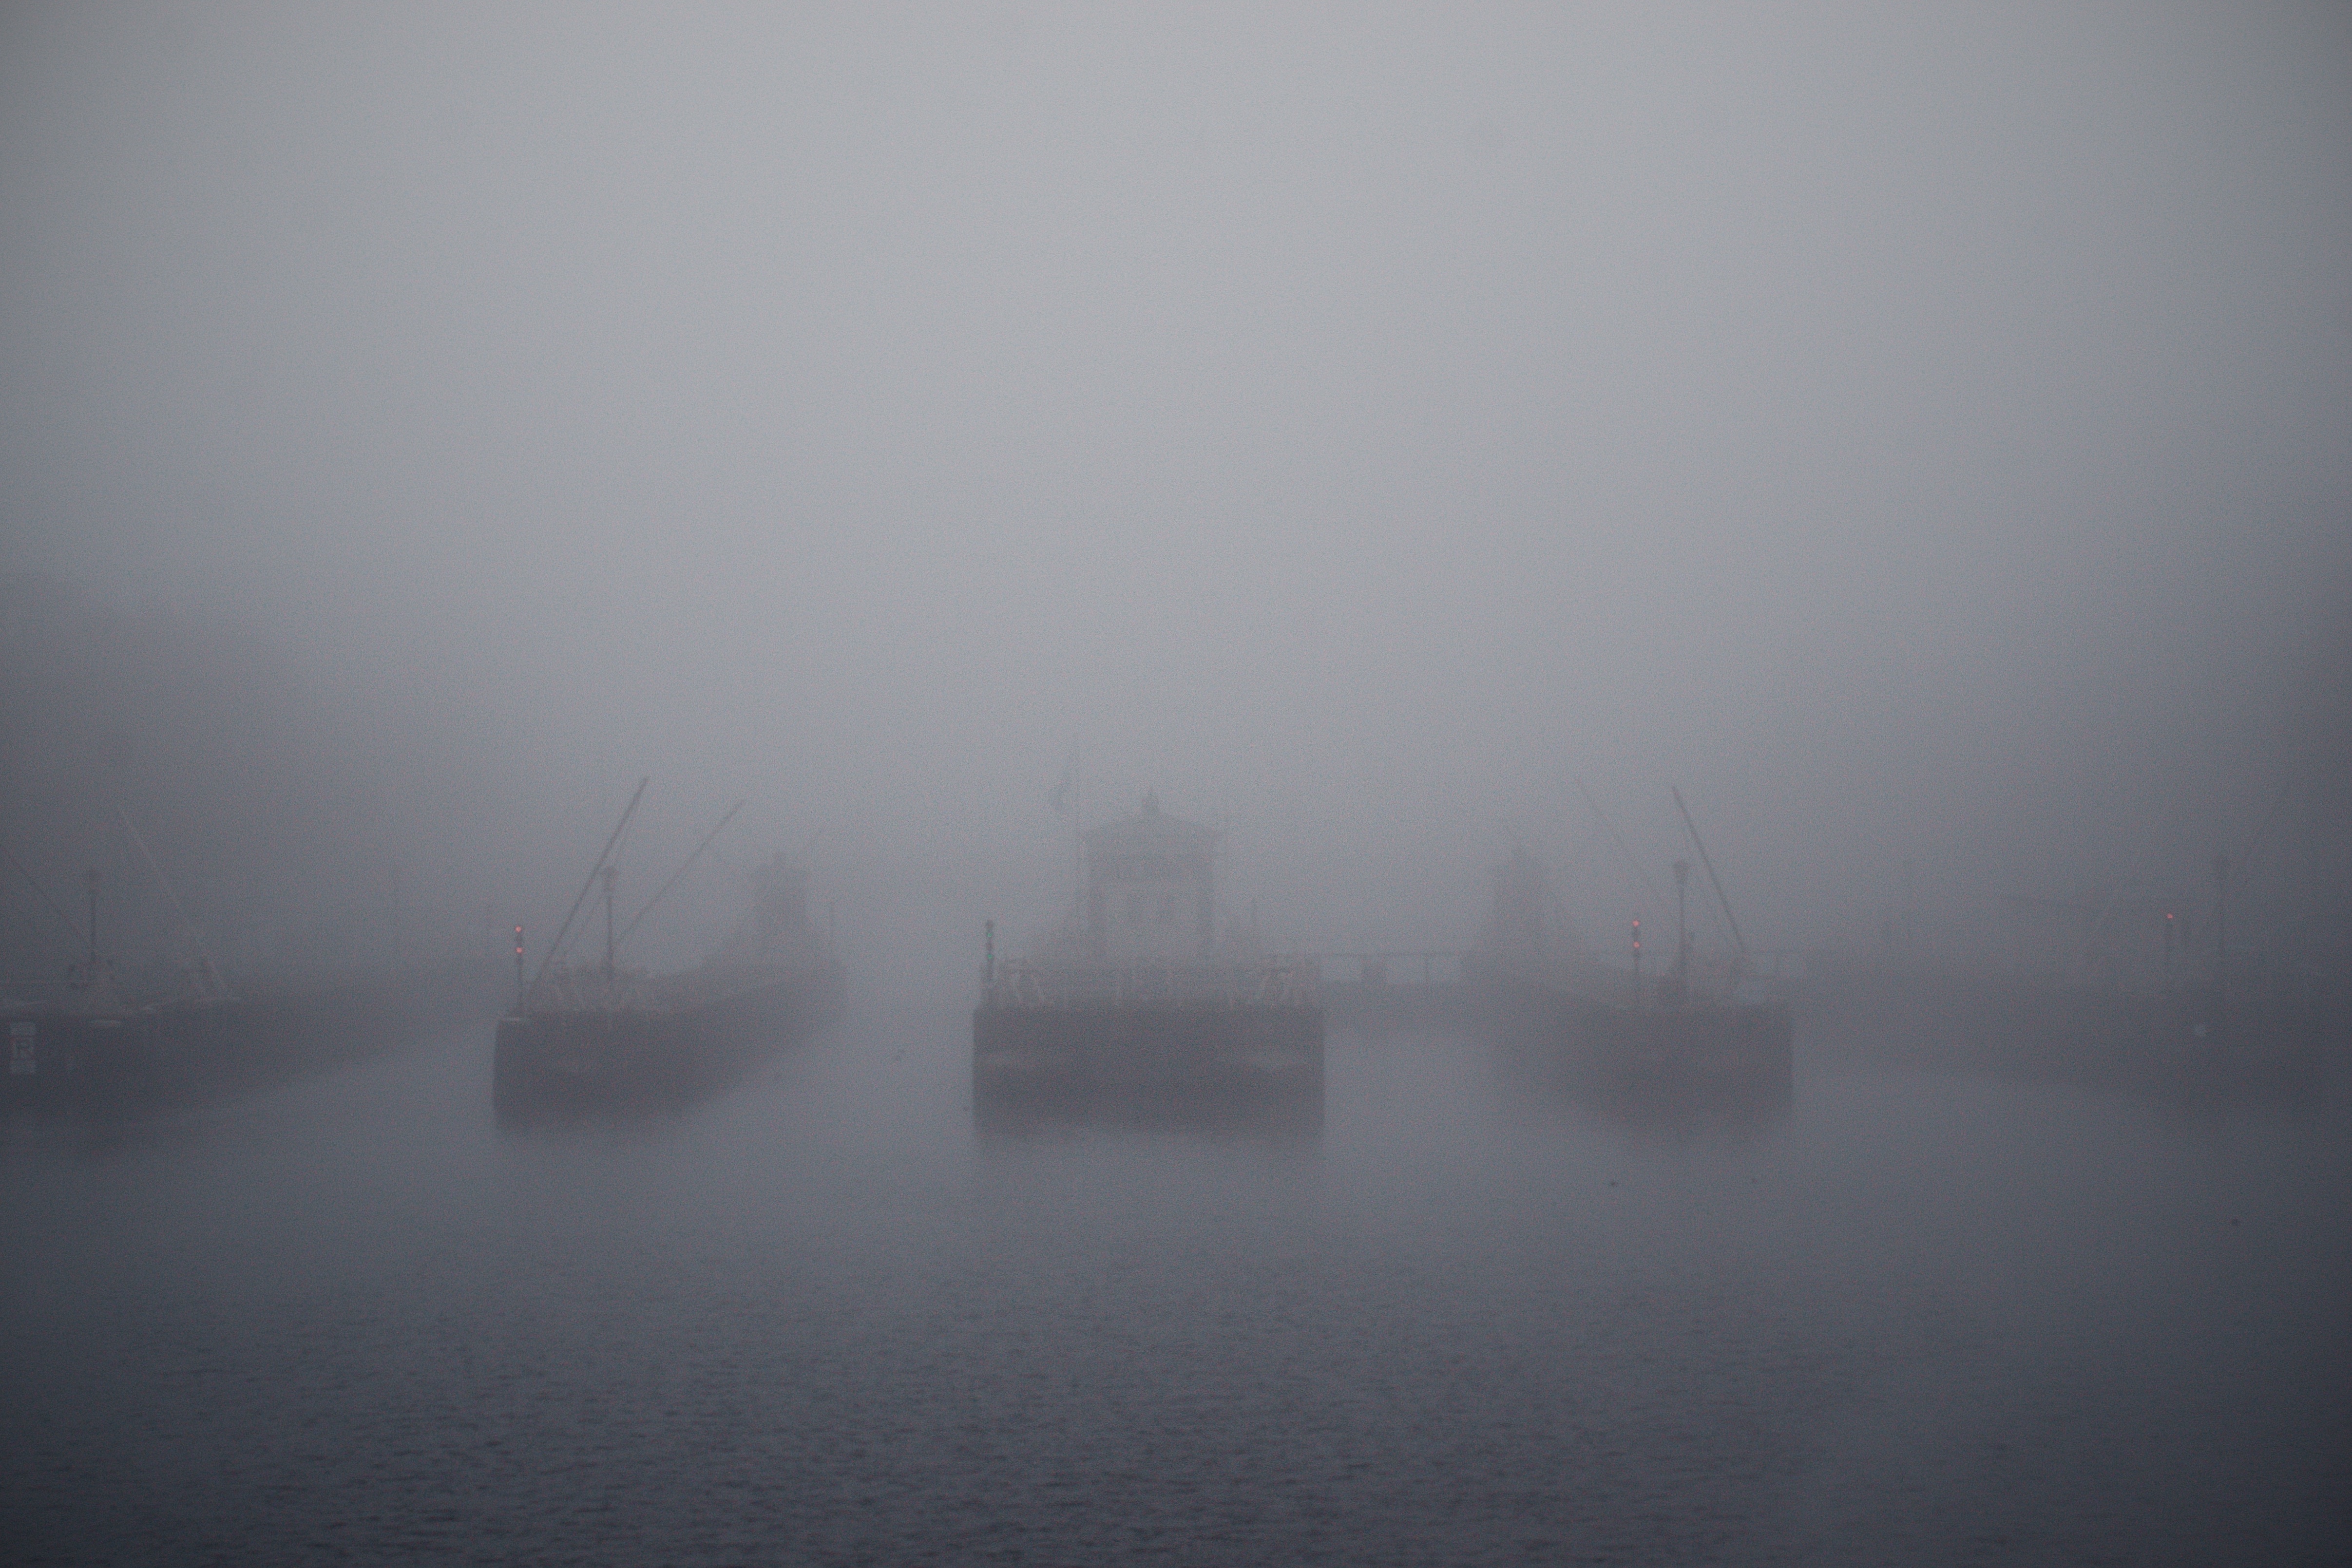
sea, cloud, black and white, fog, mist, morning, dawn, atmosphere, weather, haze, monochrome, atmospheric phenomenon, atmosphere of earth